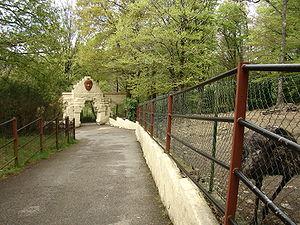
Vue du zoo de Pont-Scorff.
Le Zoo de Pont-Scorff était un parc zoologique français situé à Pont-Scorff, en Bretagne. Fondé par Pierre et Maguy Thomas en 1973, le zoo a ensuite été vendu en 2017 à Sauveur Ferrara, avant de fermer ses portes en décembre 2019 après la signature d'un compromis de vente avec Rewild, une coalition d'associations anti-captivité qui souhaite transformer le site en un centre de réhabilitation pour la faune sauvage.